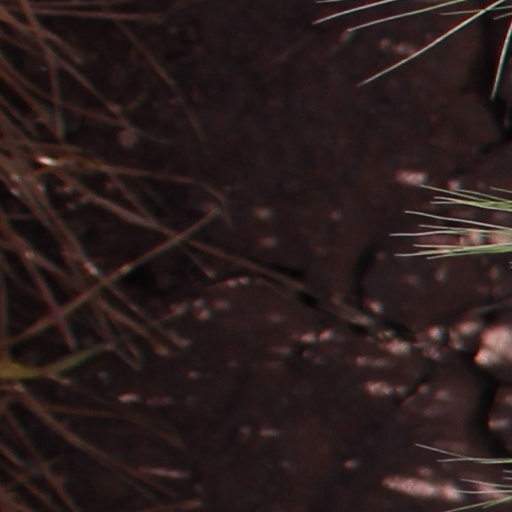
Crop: wheat